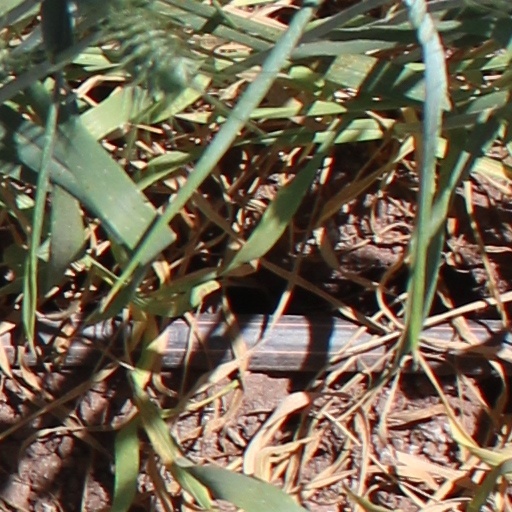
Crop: wheat